Mohammad-Reza Shajarian

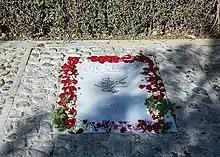
Shajarian's tombstone in the grounds of Tomb of Ferdowsi

Shajarian died on 8 October 2020 at the age of 80 at intensive care unit of in Tehran. The cause of his death was not immediately made public. A private religious ceremony was held following day at Behesht-e Zahra in Tehran, before his body being transferred to Mashhad. He was buried at the Tomb of Ferdowsi in Tus, Mashhad, on 10 October.